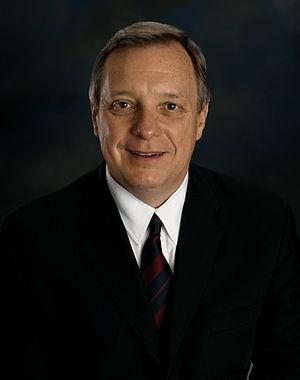
Le 114ᵉ congrès des États-Unis est la législature fédérale américaine qui se réunit à Washington, D.C. du 3 janvier 2015 au 3 janvier 2017, les deux dernières années de la présidence de Barack Obama.
Les élections sénatoriales américaines de 2008 ont eu lieu le 4 novembre dans l'Illinois. Dans cet état, les élections primaires du parti démocrate et du parti républicain ont eu lieu le 5 février 2010. Lors de l'élection générale, le sénateur démocrate sortant Richard Durbin fut largement réélu pour un troisième mandat.
Richard Joseph Durbin dit Dick Durbin, né le 21 novembre 1944 à East Saint Louis, est un homme politique américain membre du Parti démocrate.